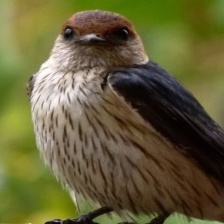
Species: STRIPPED SWALLOW
Scientific name: CECROPIS ABYSSINICA